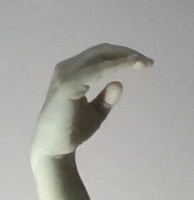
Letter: jeem